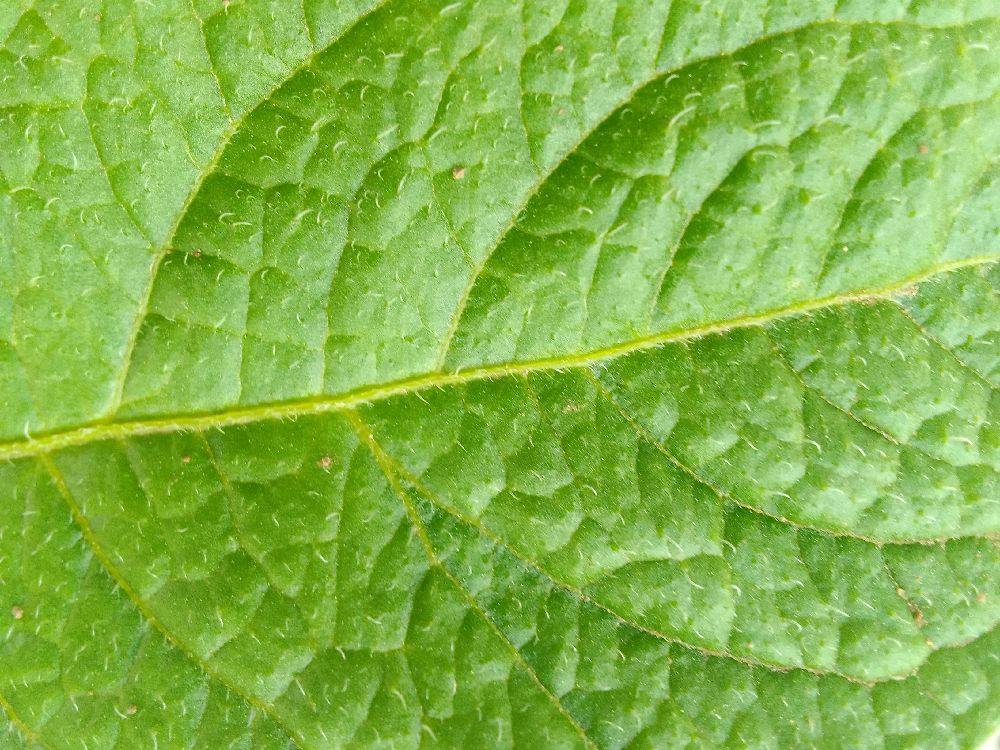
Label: Healthy